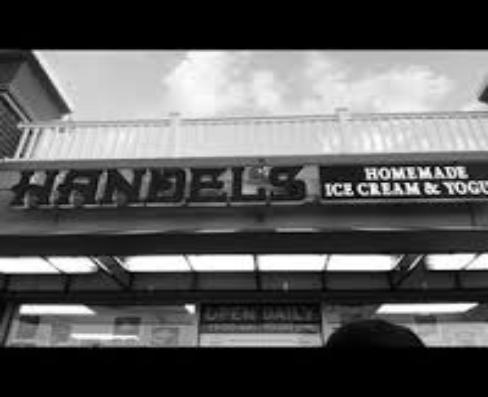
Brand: Handel's Homemade Ice Cream & Yogurt
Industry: Food